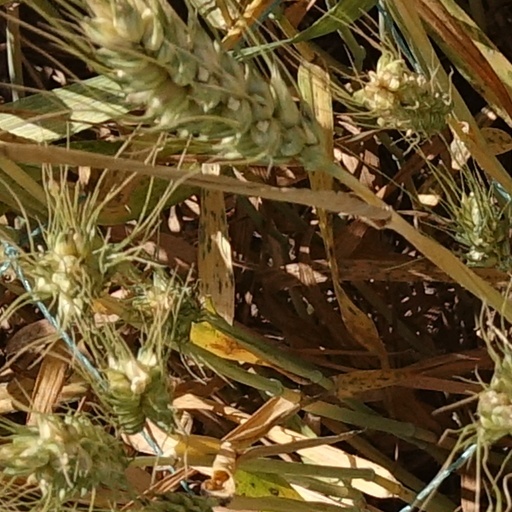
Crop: wheat